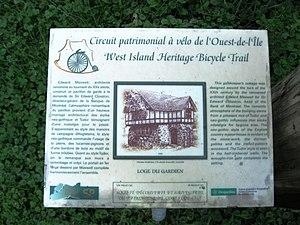
La loge du gardien, 170, chemin de Senneville, Senneville. «